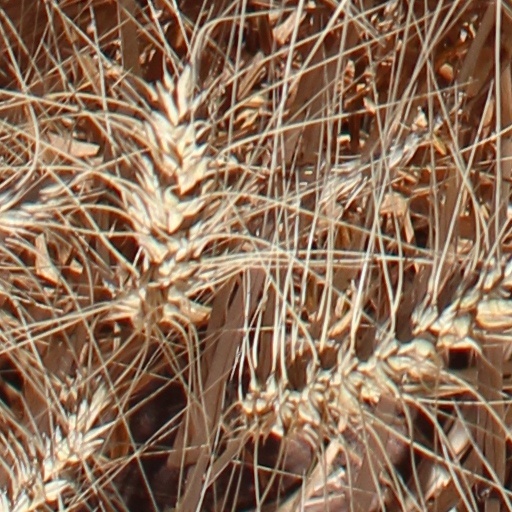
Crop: wheat